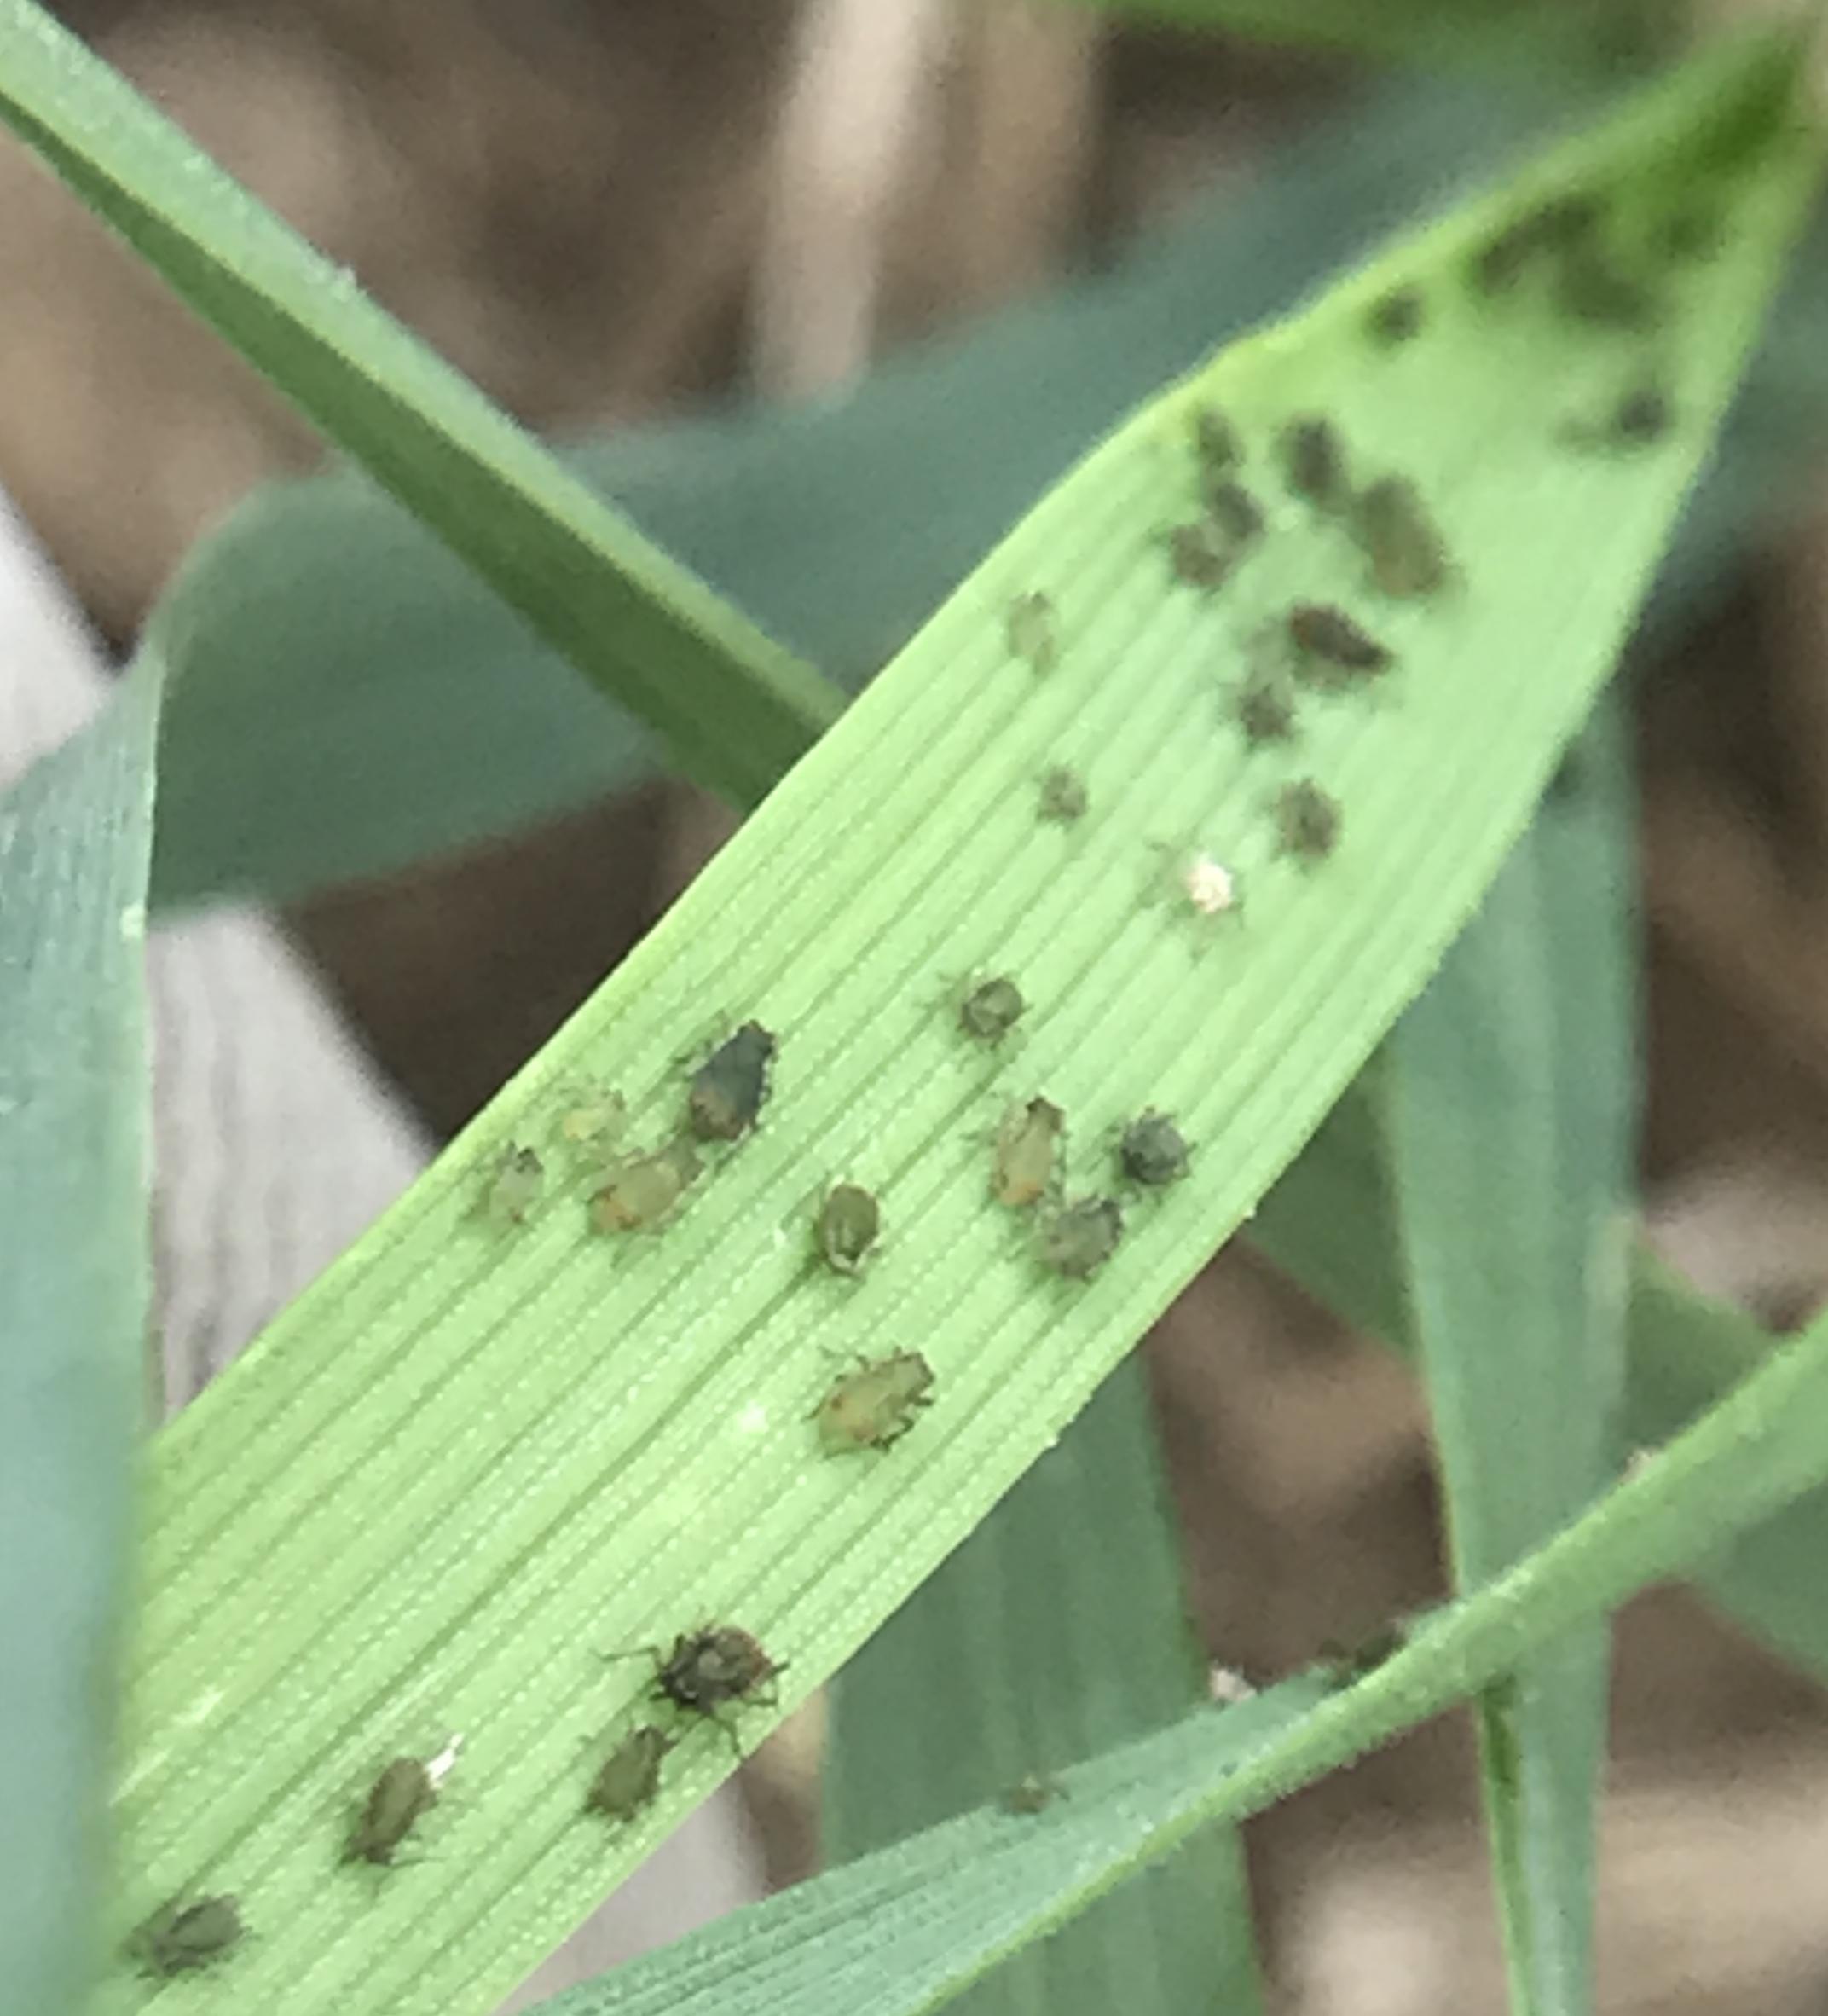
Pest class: bird_cherry_oat_aphid